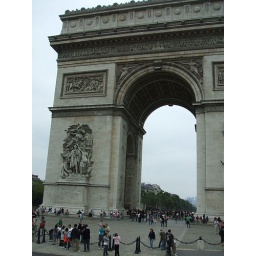
Driving by the Arc. We were unsure how you actually cross the street to get there without getting killed.